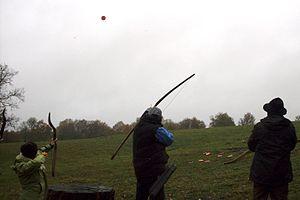
Archers à l'arc trap
Le tir à l'arc est un sport de précision et de concentration dans lequel les compétiteurs tentent de tirer leurs flèches au centre d'une cible avec leur arc. Historiquement, le tir à l'arc a été utilisé pour la chasse et le combat, tandis que dans les temps modernes, son utilisation principale est celle d'une activité sportive. Une personne qui pratique le tir à l'arc est appelée un archer.